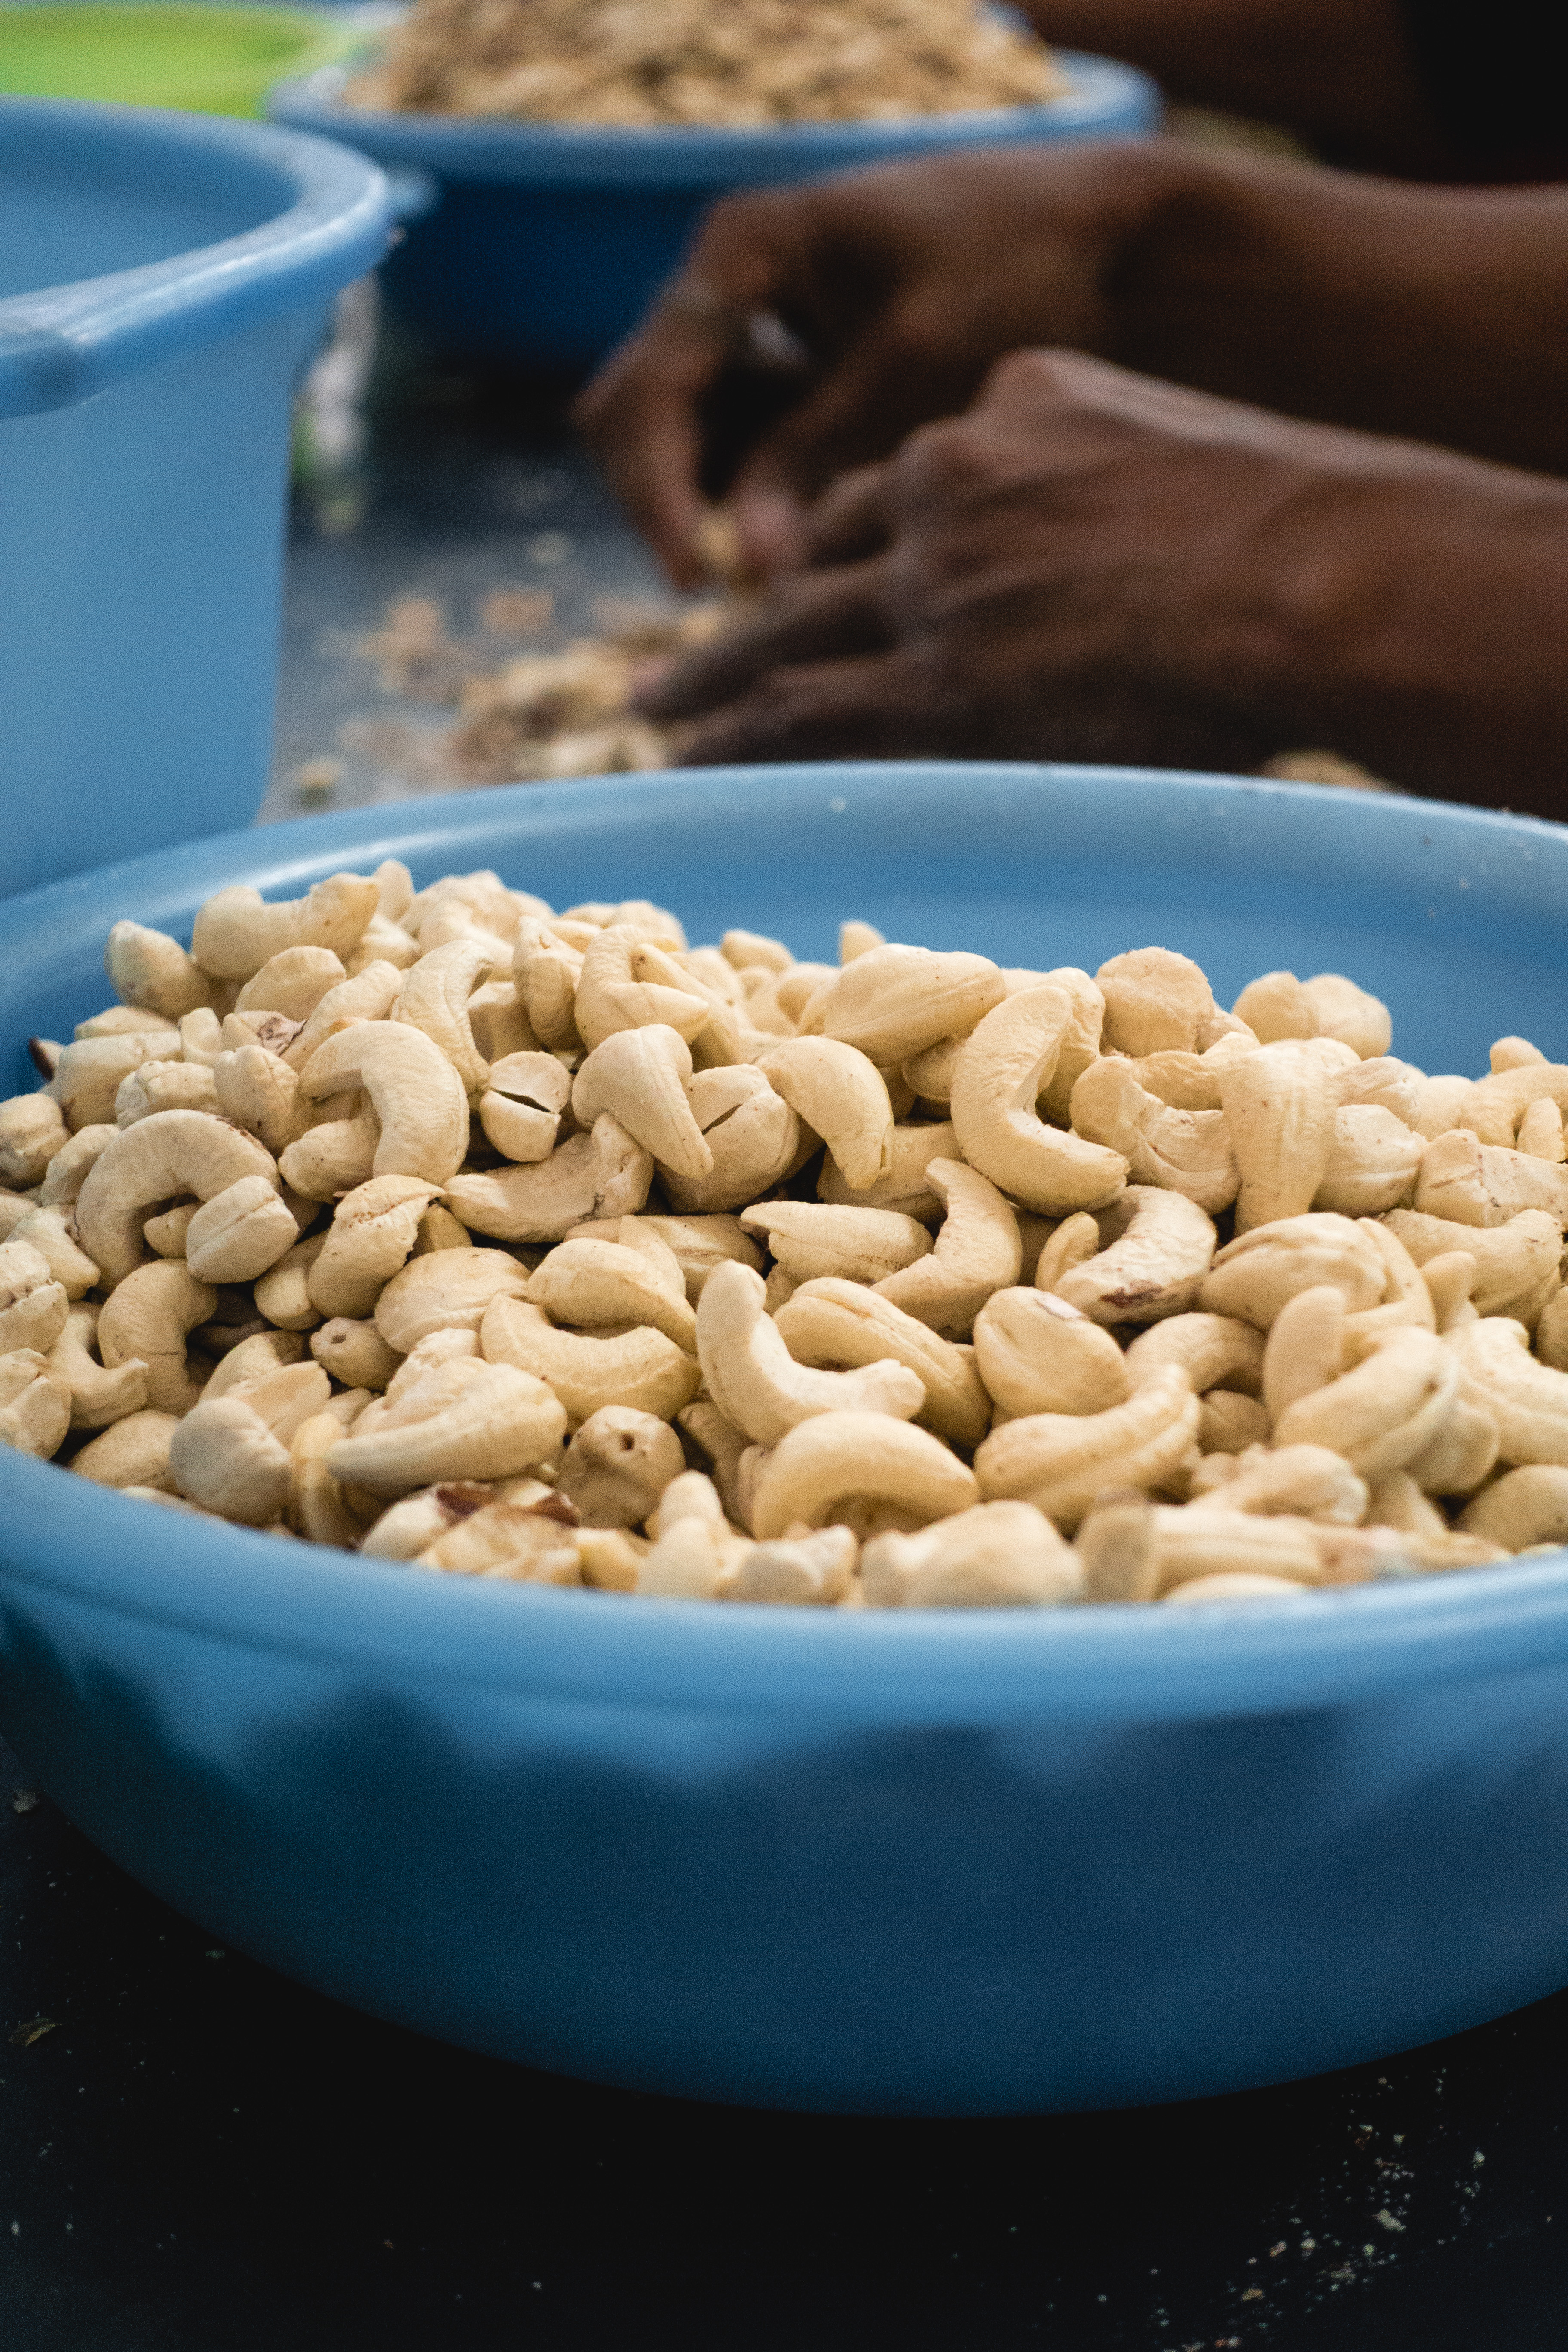
food, cashew, nut, ingredient, cuisine, nuts seeds, dish, peanut, produce, plant, vegetarian food, Cashew family